Feral

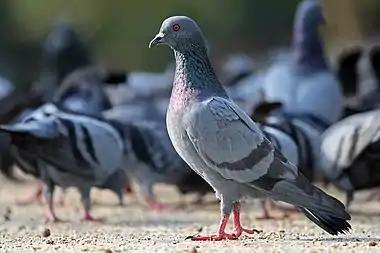
Rock doves, also known as pigeons: feral animals which nonetheless live in close proximity to humans

The pig has established feral populations worldwide, including in Australia, New Zealand, the United States, New Guinea and the Pacific Islands. Pigs were introduced to the Melanesian and Polynesian regions by humans from several thousand to 500 years ago, and to the Americas within the past 500 years. In Australia, domesticated pigs escaped in the 18th century, and now cover 40 percent of Australia, with a population estimated at 30 million. While pigs are thought to have been brought to New Zealand by the original Polynesian settlers, this population had become extinct by the time of European colonization, and all feral pigs in New Zealand today are descendants of European stock. Many European wild boar populations are also partially descended from escaped domestic pigs and are thus feral animals within the native range of the ancestral species.